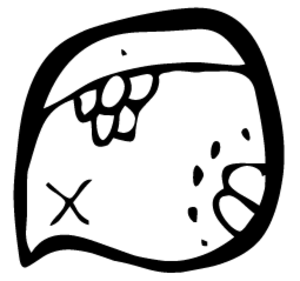
Le calendrier Tzolk'in est basé sur un cycle de 13 × 20 = 260 jours à caractère divinatoire et religieux du calendrier maya.